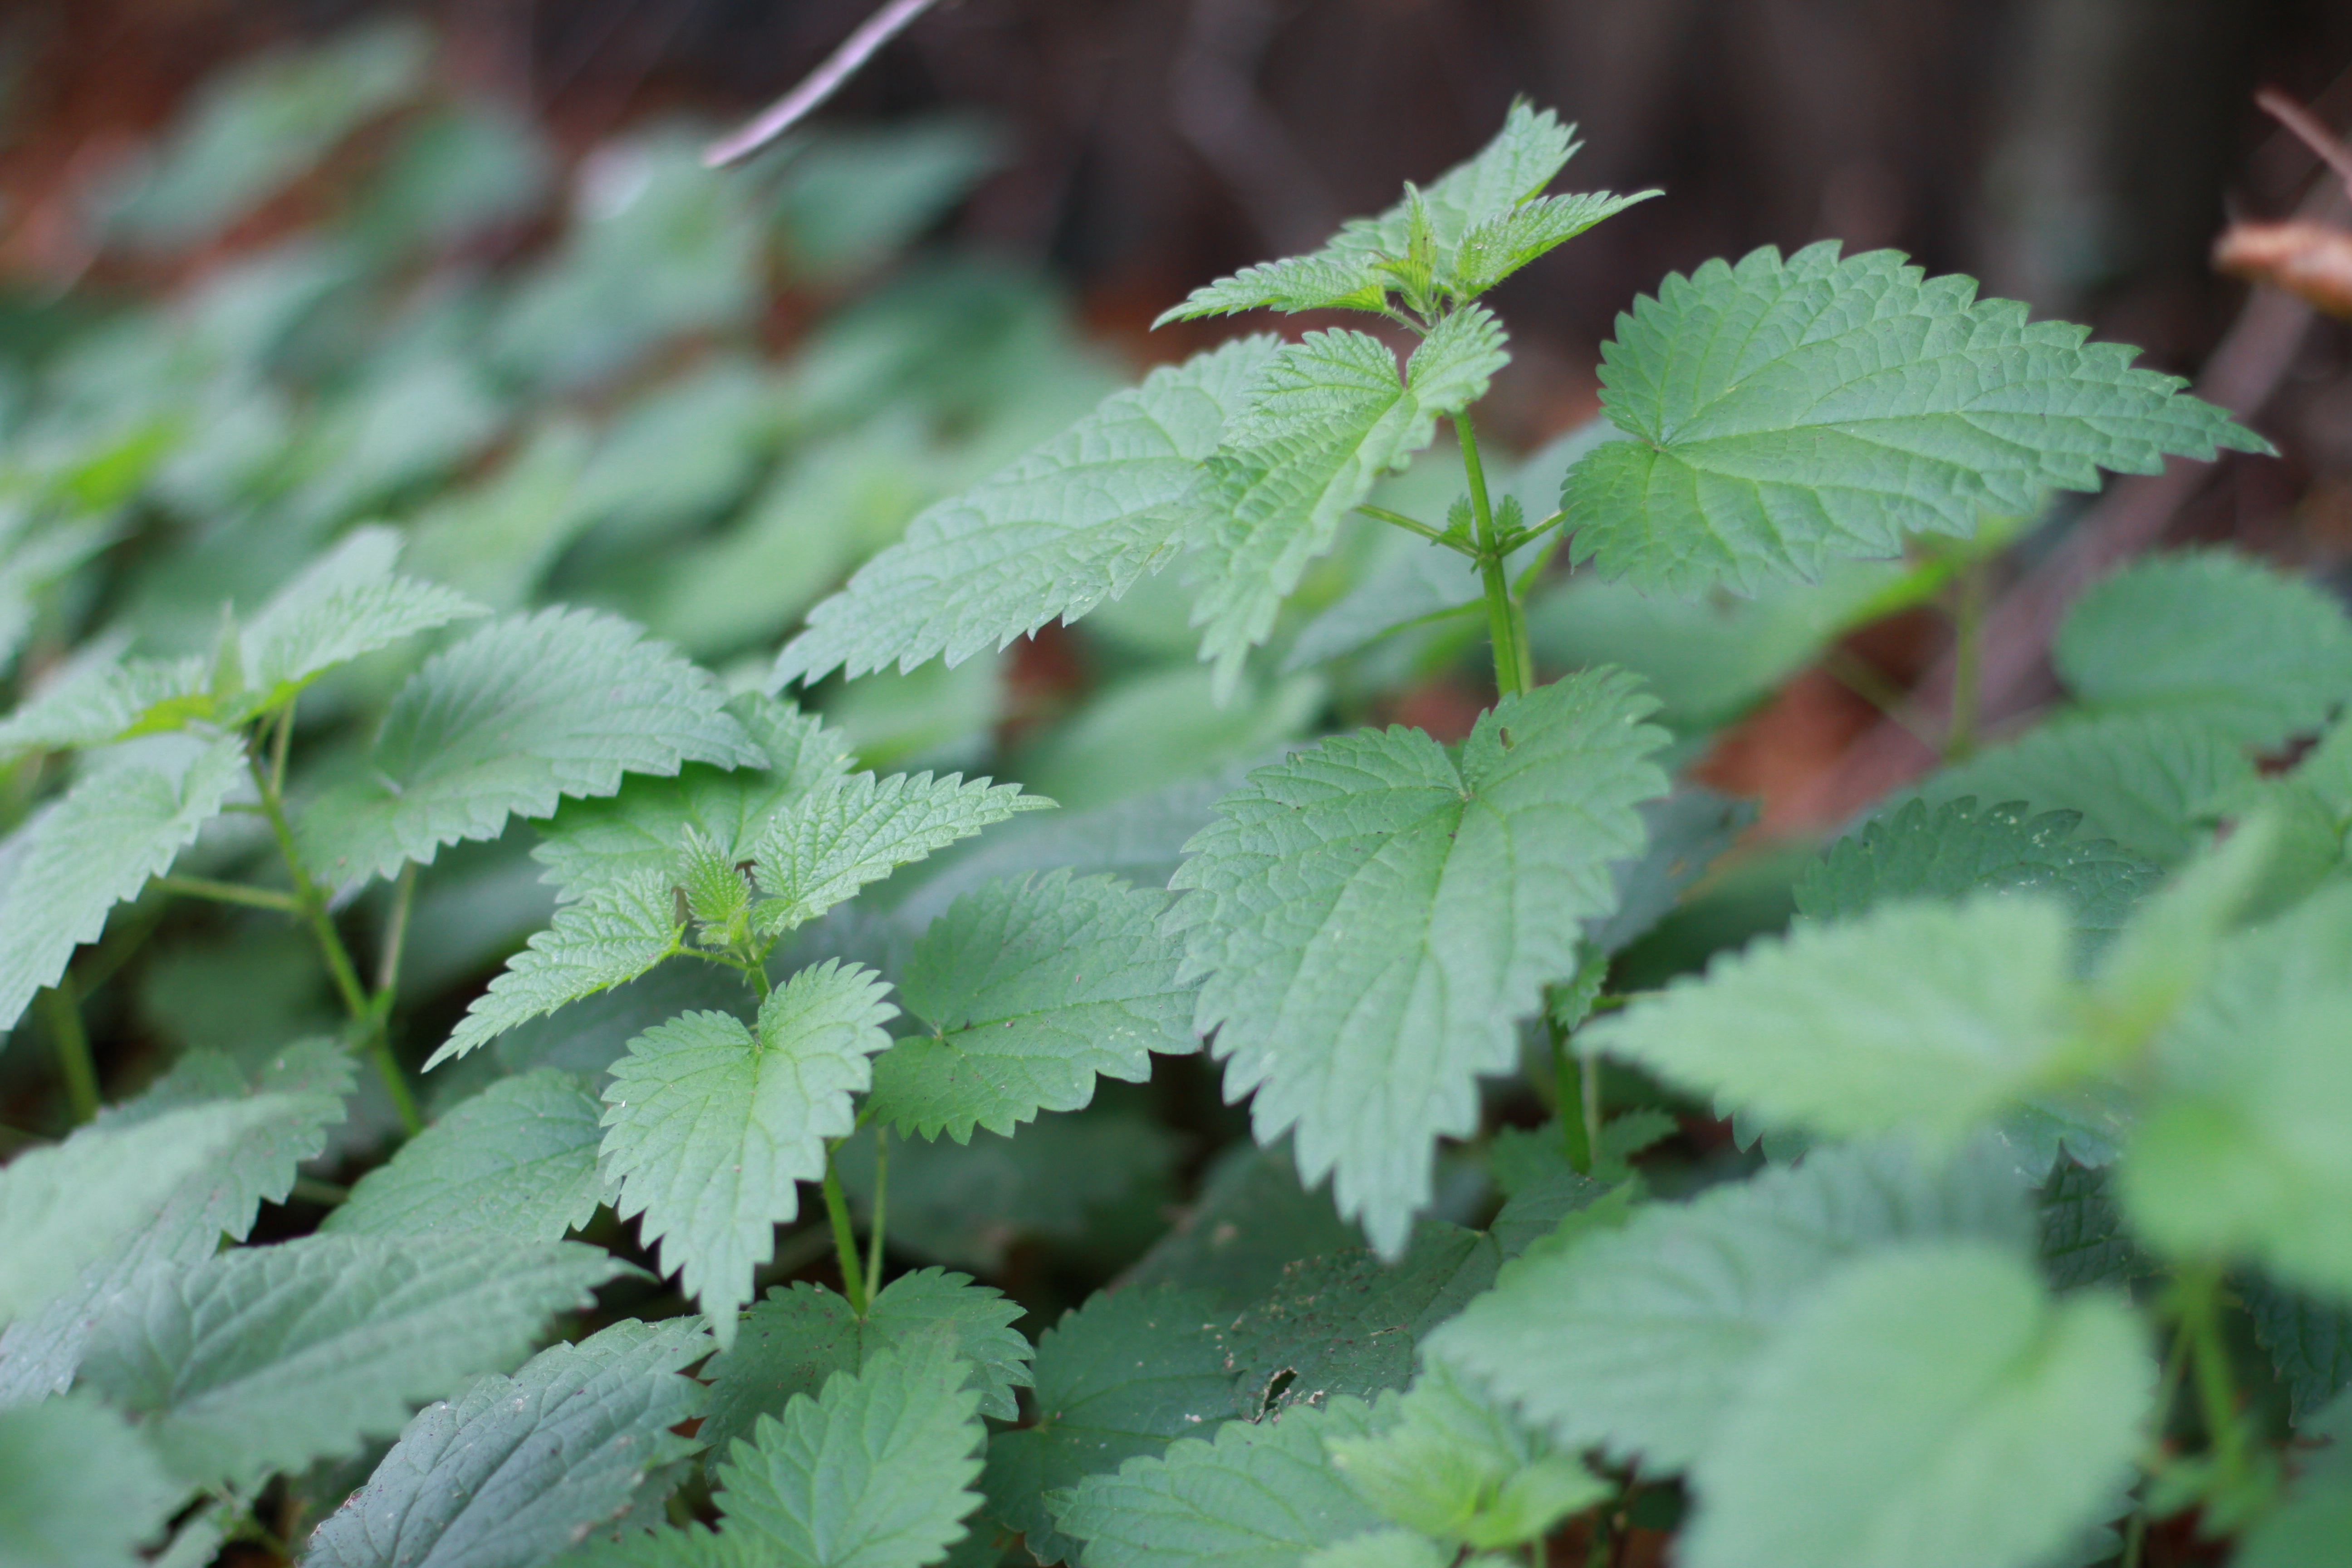
plant, leaf, flower, green, herb, produce, weed, shrub, nettle, flowering plant, wild herbs, urtica, stinging nettle, medicinal herb, land plant, perilla